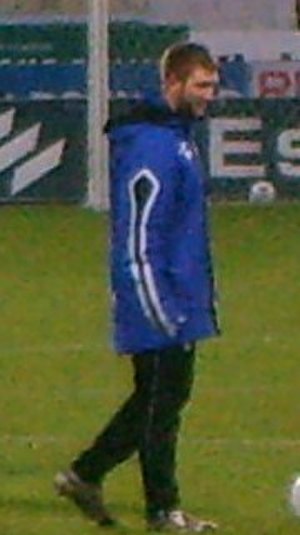
Allan Arenfeldt Olesen
Allan Arenfeldt Olesen
Allan Arenfeldt Olesen er en dansk professionel fodboldspiller, der p.t. er på kontrakt i Allsvenskan-klubben Åtvidabergs FF.